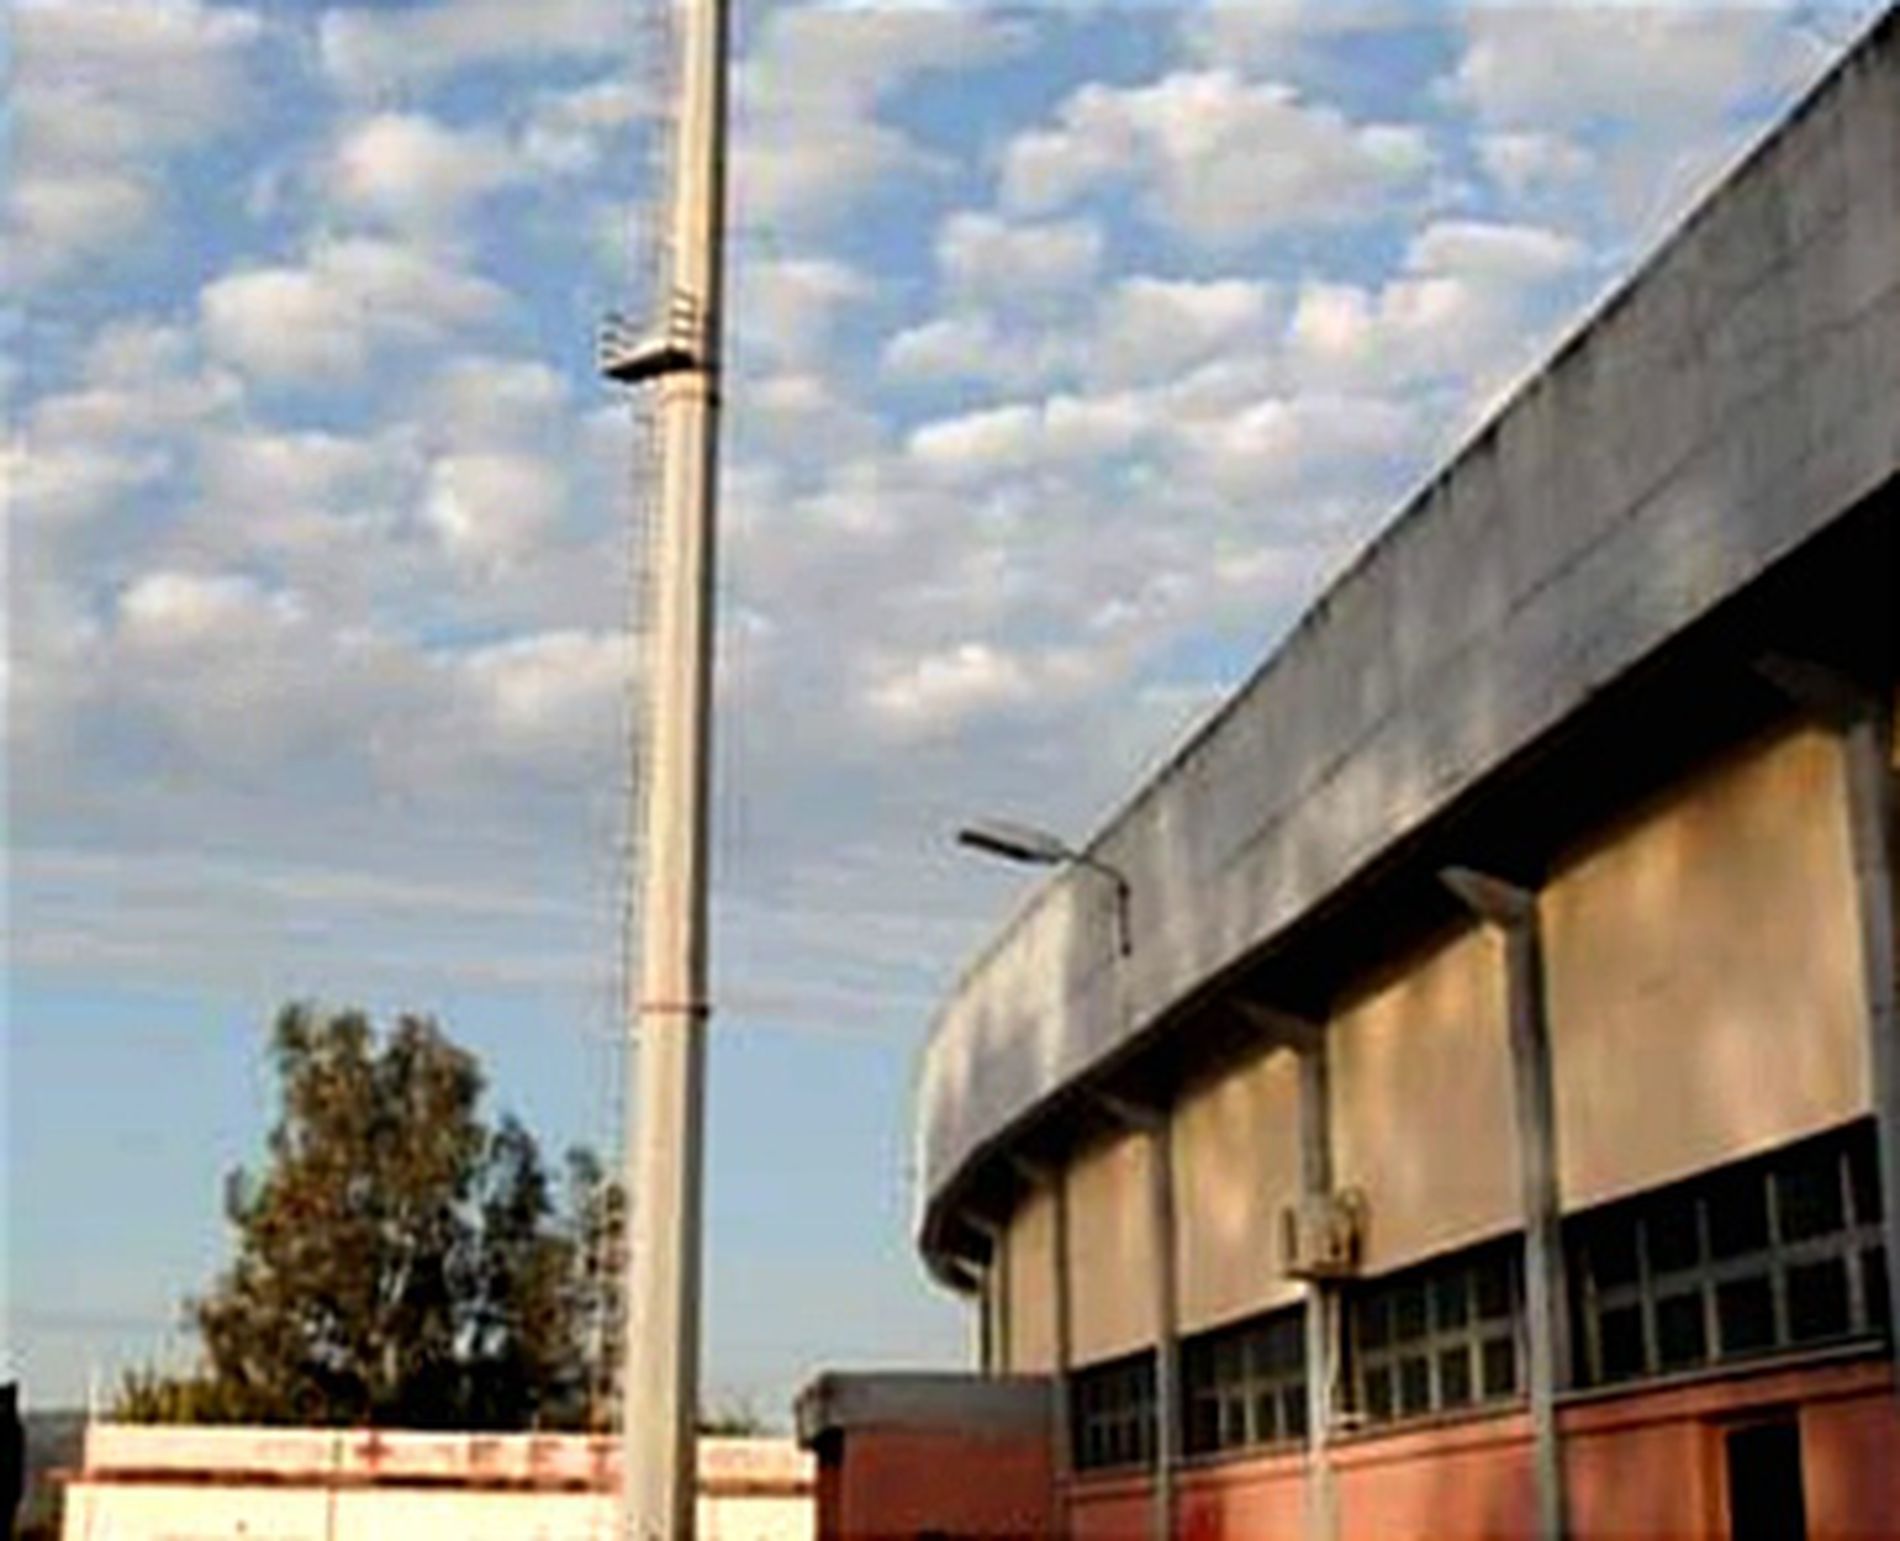
Pole and Building under Cloudy Sky
The photo shows a tall, white pole with rungs going up the side. Next to it is a large building with a curved roof. The building has a light-colored wall with dark windows and some pinkish-red sections at the bottom Behind the pole and building, you can see a blue sky filled with many fluffy white clouds. There's also a green tree visible in the distance on the left side of the photo.
This is an outdoor shot taken during the daytime. The setting appears to be an urban or industrial area with a clear view of the sky. The atmosphere feels bright and open because of the daylight and the visible sky. The colors are mostly light, with the white pole and clouds, the light walls of the building, and the blue sky. The green tree adds a touch of nature. The feeling is somewhat ordinary and observational, showing a mix of built structures and the natural sky.
Labels: Architecture, Building, Tower, Utility Pole, Terminal, Road, City, Landmark, Outdoors, Lamp Post, tree, sky, window